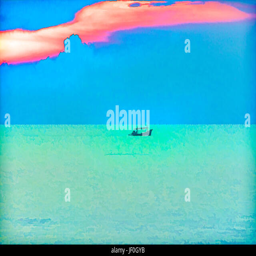
illustration catches the fish in the morning